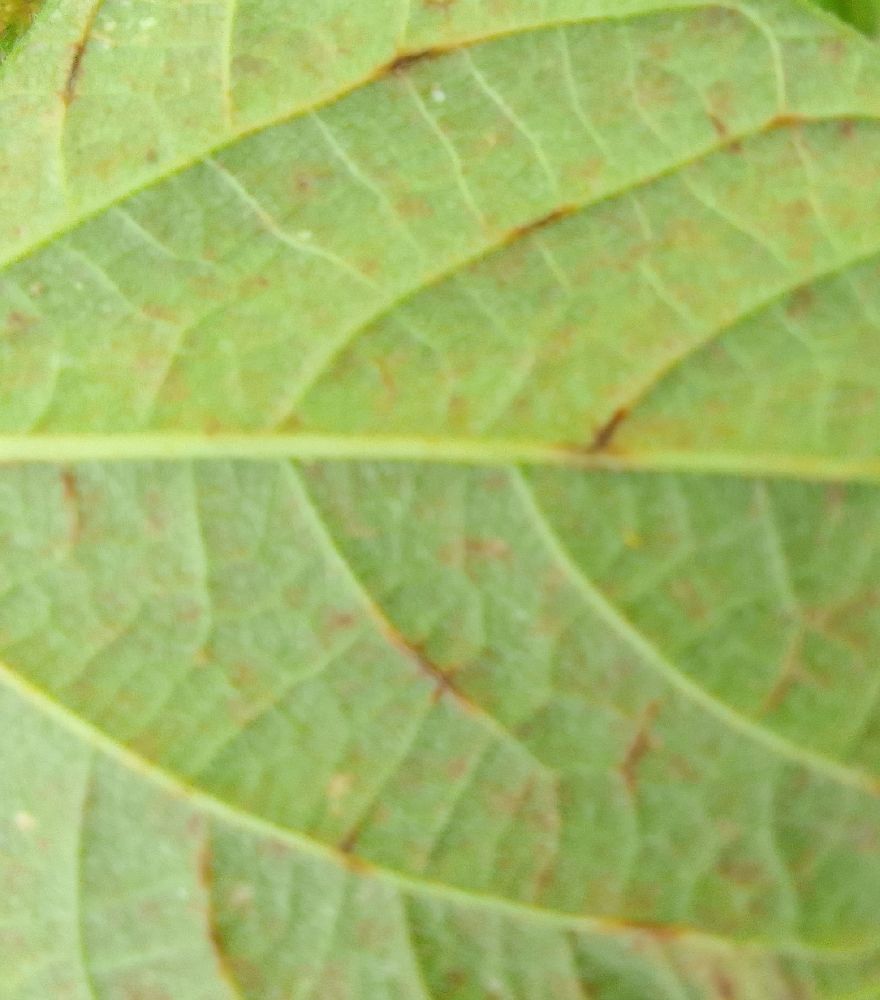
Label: anthracnose